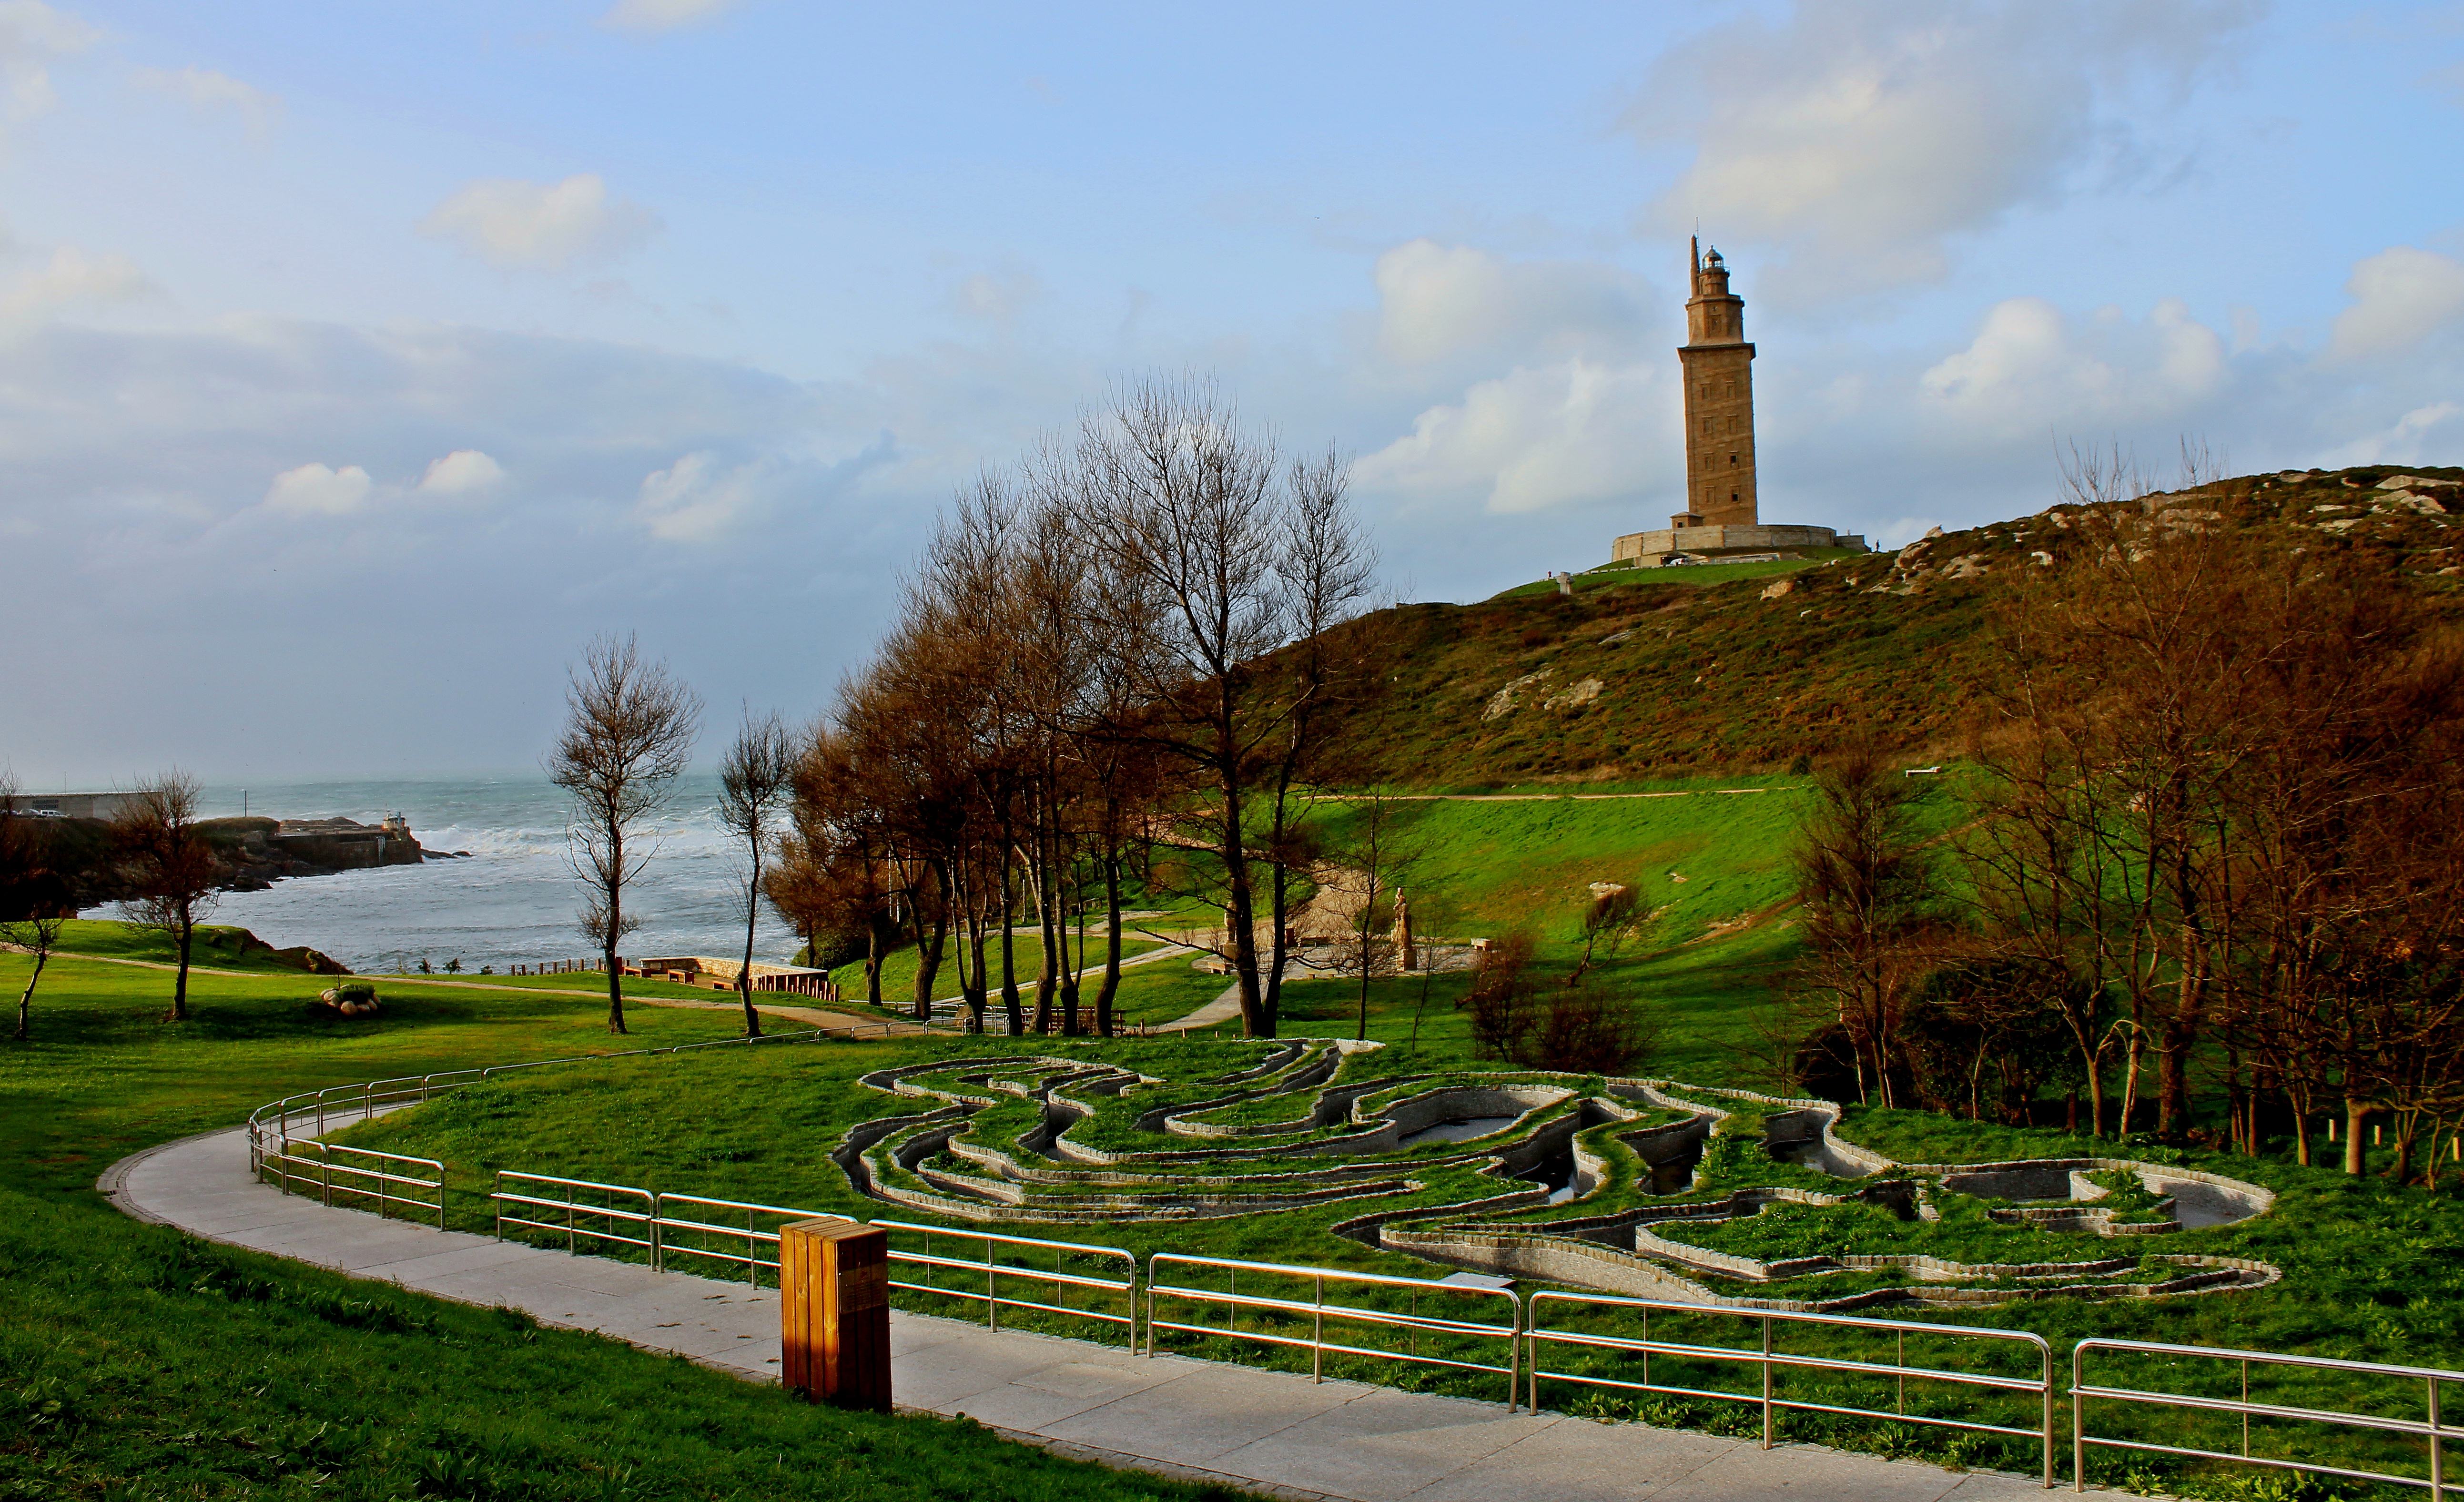
landscape, tree, grass, lawn, hill, chateau, tower, garden, spain, galicia, paisajes, estate, espana, ggl1, gaby1, canon550d, rural area, acoru a